Narel Y. Paniagua-Zambrana

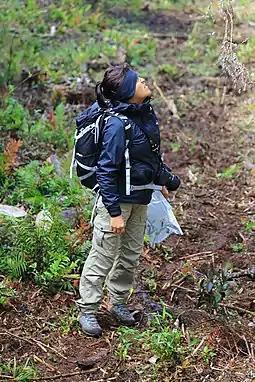

According to a regional study by Elsevier and Google Scholar, Paniagua-Zambrana is among the most-published researchers in Bolivia. She has written more than 200 scientific papers, 30 books and more than 400 book chapters. Her work involves indigenous communities in Bolivia, Peru, Ecuador, Colombia and Madagascar. She is a professor at Ilia State University in Tbilisi, Georgia and a visiting professor of biology at the National University of San Marcos ("Universidad De San Marcos") in Lima, Perú. She is also a member of the "Society for Economic Botany" (SEB), the "Asociación Latinoamericana de Botánica" (ALB), the "Grupo Latinoamericano de Etnobotánica - Grupo de Bolivia" (GELA), the "Organización Boliviana para Mujeres en la Ciencia" and the Organization for Women in Science for the Developing World.